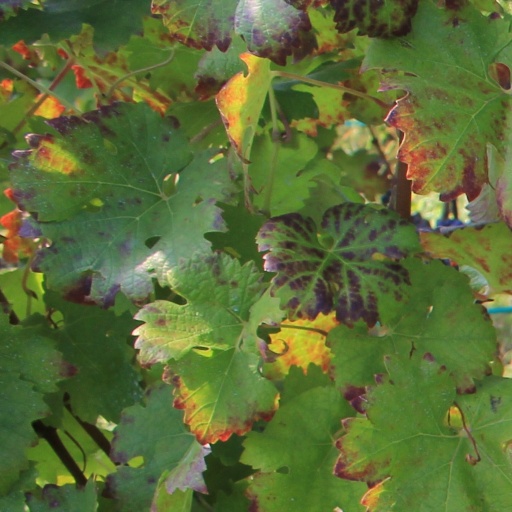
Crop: grape